Toledot

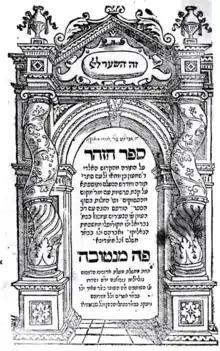
The Title Page of the Zohar

Reading Isaac's observation in Genesis 27:27, "See, the smell of my son is as the smell of a field that the Lord has blessed," Rav Judah the son of Rav Samuel bar Shilat said in the name of Rav that Jacob smelled like an apple orchard.